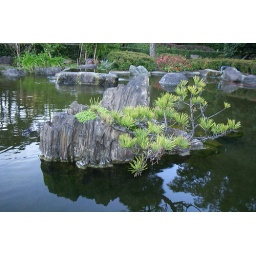
A small pine on a rock in the pond in the Japanese garden at the hotel New Otani.